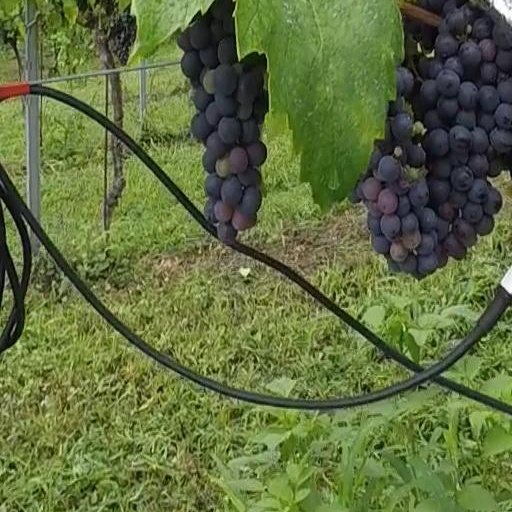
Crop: grape